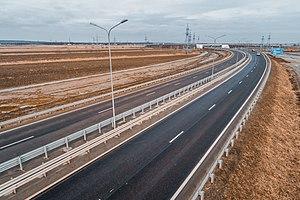
L'autoroute A290 Novorossiisk-Kertch est une autoroute russe d'importance fédérale. Elle était précédemment identifiée comme route Magistrale M25, jusqu'au 31 décembre 2017.